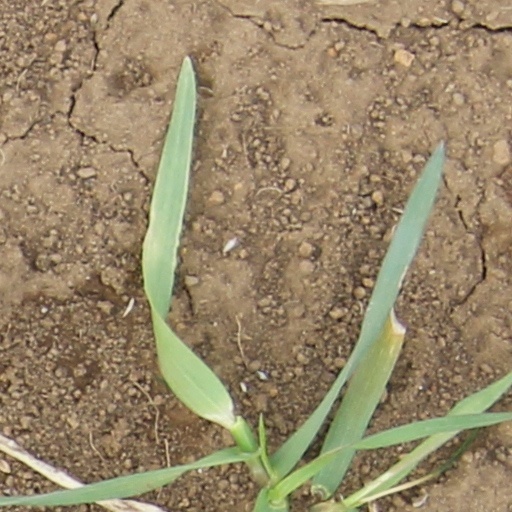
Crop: wheat